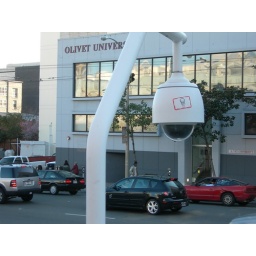
sticker (drip guy) on lamp post above 4th street